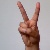
The image shows a hand gesture representing the letter 'V' in Indian Sign Language.